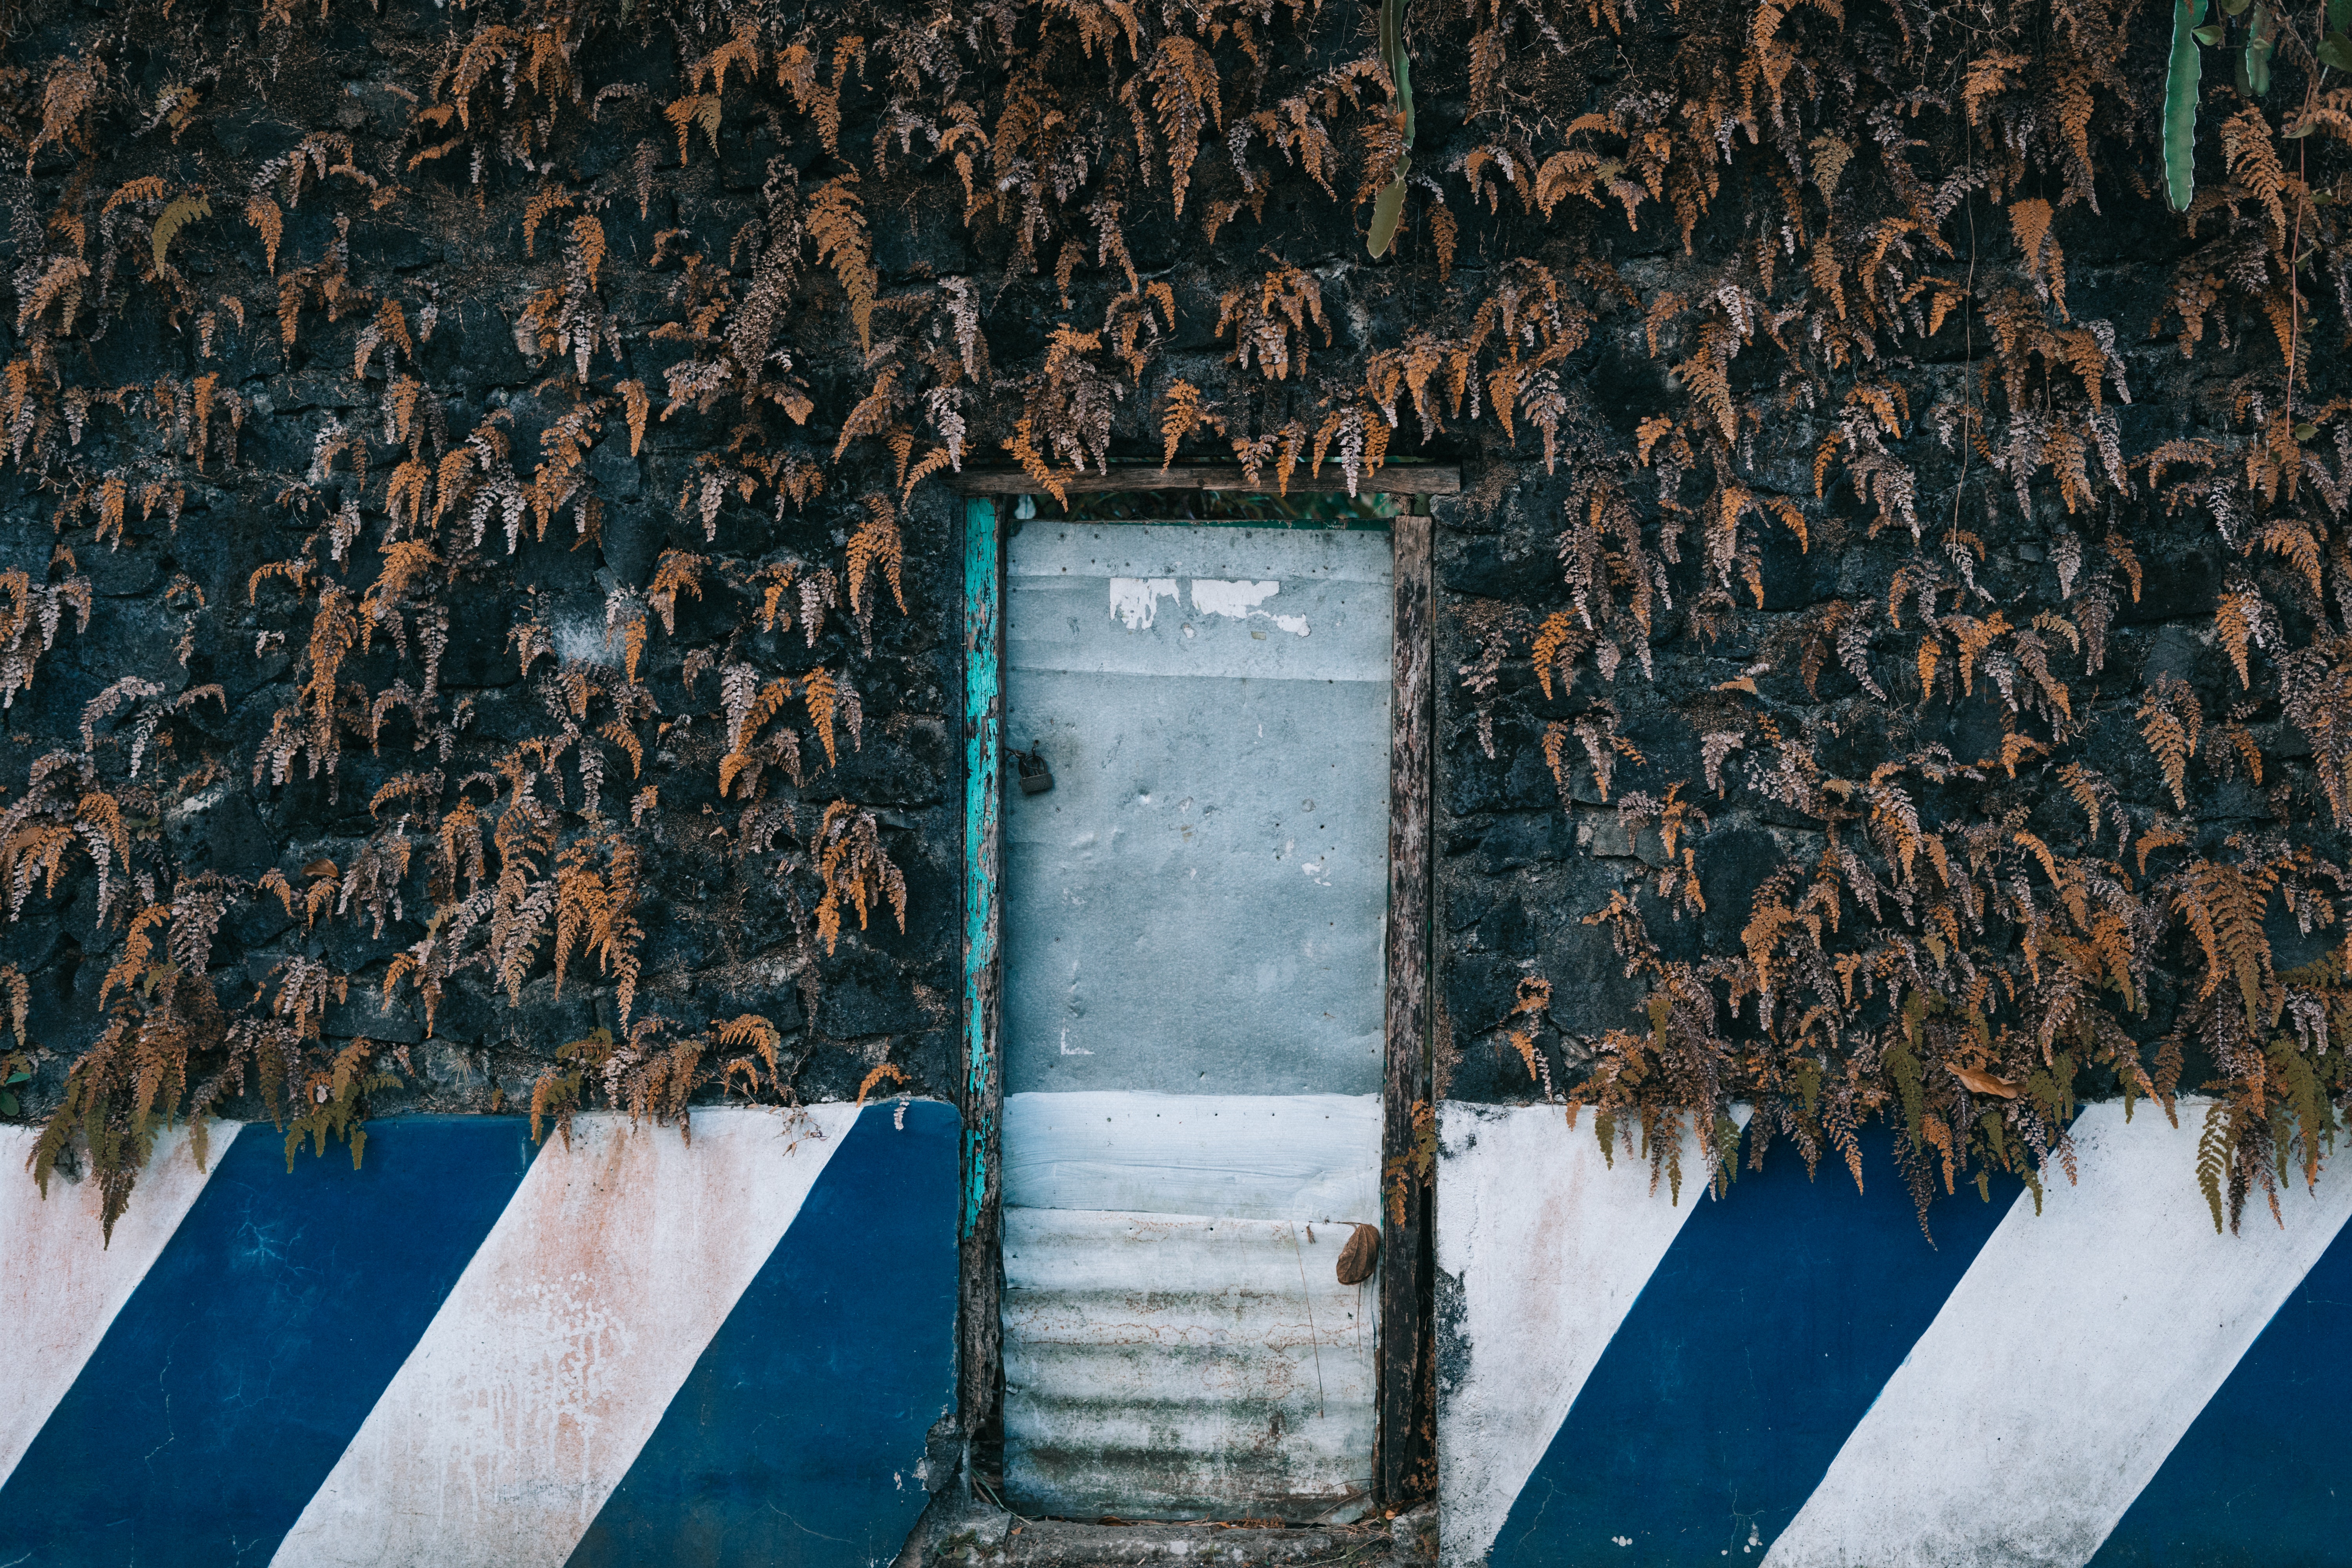
blue, green, wall, turquoise, tree, wood, plant